St. Val's Mystery

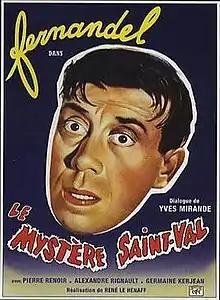
French language poster

St. Val's Mystery (original: ) is a 1945 French comedy film starring Fernandel directed by René Le Hénaff, Shot during the winter of 1944–1945 in the Boulogne Studios, this was the Fernandel's first film following the liberation of Paris.